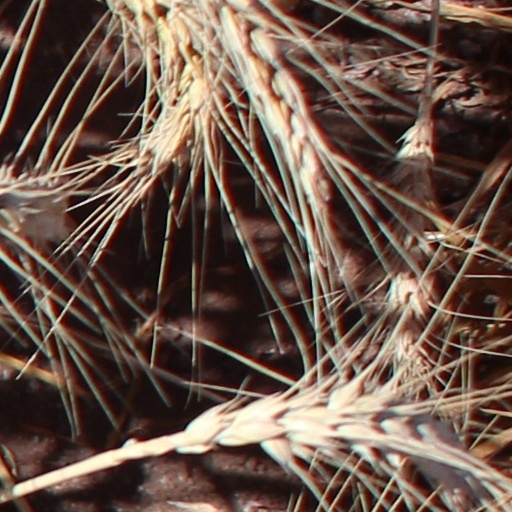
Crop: wheat